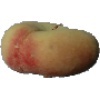
Label: Peach Flat 1